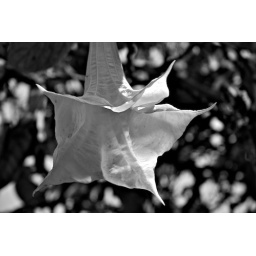
Datura flowers in the garden. One of the strongest hallucinogenic plants available. No 7